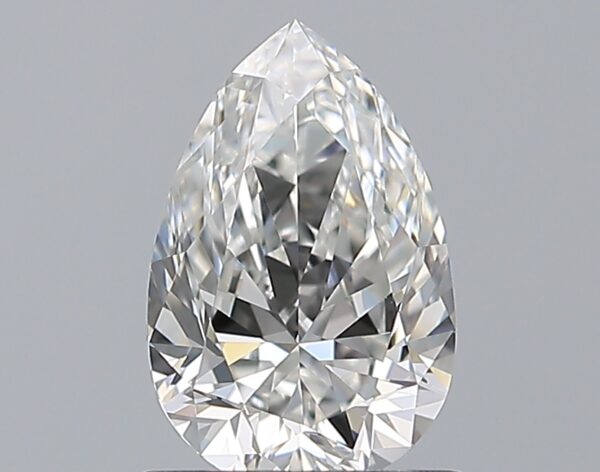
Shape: pear
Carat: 0.8
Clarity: IF
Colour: F
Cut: EX
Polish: EX
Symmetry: EX
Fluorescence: N
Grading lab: GIA
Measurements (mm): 7.94 x 5.18 x 3.16